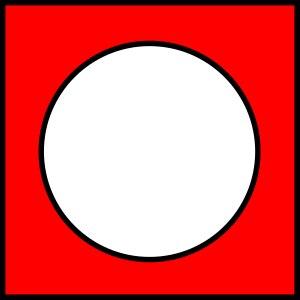
En théorie des ensembles, l'ensemble des parties d'un ensemble, muni des opérations d'intersection, de réunion, et de passage au complémentaire, possède une structure d'algèbre de Boole. D'autres opérations s'en déduisent, comme la différence ensembliste et la différence symétrique…